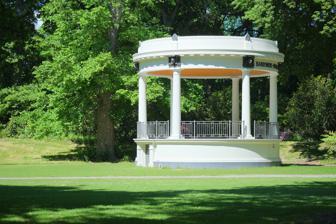
Building: Bandsmen's Memorial Rotunda
Country: New Zealand
Year built: 1926
War memorial bandstand in Hagley Park, Christchurch Bandsmen's Memorial Rotunda New Zealand Bandsmen's Memorial Rotunda For World War I Established 1926 ( 1926 ) Unveiled 19 September 1926 ( 1926-09-19 ) Location 43°31′57.5″S 172°37′19″E / 43.532639°S 172.62194°E / -43.532639; 172.62194 Hagley Park , Christchurch Designed by Sidney and Alfred Luttrell Heritage New Zealand – Category 2 Designated 11 November 1981 Reference no. 3093 The Bandsmen's Memorial Rotunda is a memorial bandstand in Hagley Park, Christchurch . Built in 1926 to commemorate armed forces bandsmen that died during World War I , the rotunda is on the south-side of the Avon River / Ōtākaro , opposite the Christchurch Botanic Gardens and close to Christchurch Hospital . History Prior to World War I , there had been some money raised to form a brass band in Addington . However, the outbreak of war interrupted these plans, and in 1920 the money raised was instead put forward for the establishment of a memorial to bandsmen killed in the war. A band rotunda had been suggested as early as 1917 to provide a place for public music performances in the Christchurch Botanic Gardens , and this was seen as an appropriate memorial. Fundraising for the rotunda took over five years, and in 1923 it was believed the total required was £NZ 700. A major reason for the delay was the desire of the organising committee to build it in the "ideal" place, which they considered to be the Archery Lawn in the centre of the gardens. In 1924, possibly in an attempt to speed up the process, a location on the banks of the Avon River between Colombo and Manchester streets was made available, with the Christchurch City Council setting aside £NZ400 to build a municipal band rotunda. It was suggested that the memorial rotunda project should be moved to this location, so that the funds could be combined to build a grander structure. The organising committee apparently declined the offer, and the site was later used for the Edmonds Band Rotunda . The rotunda was designed by Sidney and Alfred Luttrell and constructed by the Rennell Brothers. The roof is supported by Doric columns. The design was intended to include a dome on the roof, which was never built. In November 1925 the ceremony to lay the foundation stone was held, despite the rotunda being mostly complete by that stage. The rotunda was officially opened on 19 September 1926 at a ceremony led by Heaton Rhodes . The columns were replaced in the 1990s due to extensive water damage. The structure sustained significant damage in the 2011 Christchurch earthquake , but was subsequently restored. Gallery The rotunda during the opening ceremony in September 1926 The rotunda surrounded by fallen Turkish oak leaves in autumn View from the stage looking north-east Detail of the Doric -style columns that support the roof The rotunda is adorned with lion-head reliefs above each of the six columns References